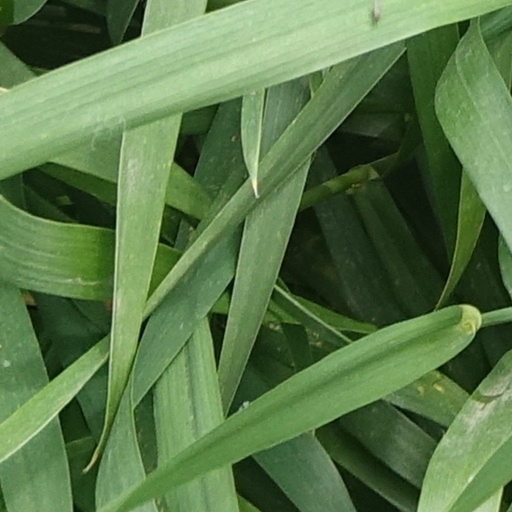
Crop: wheat